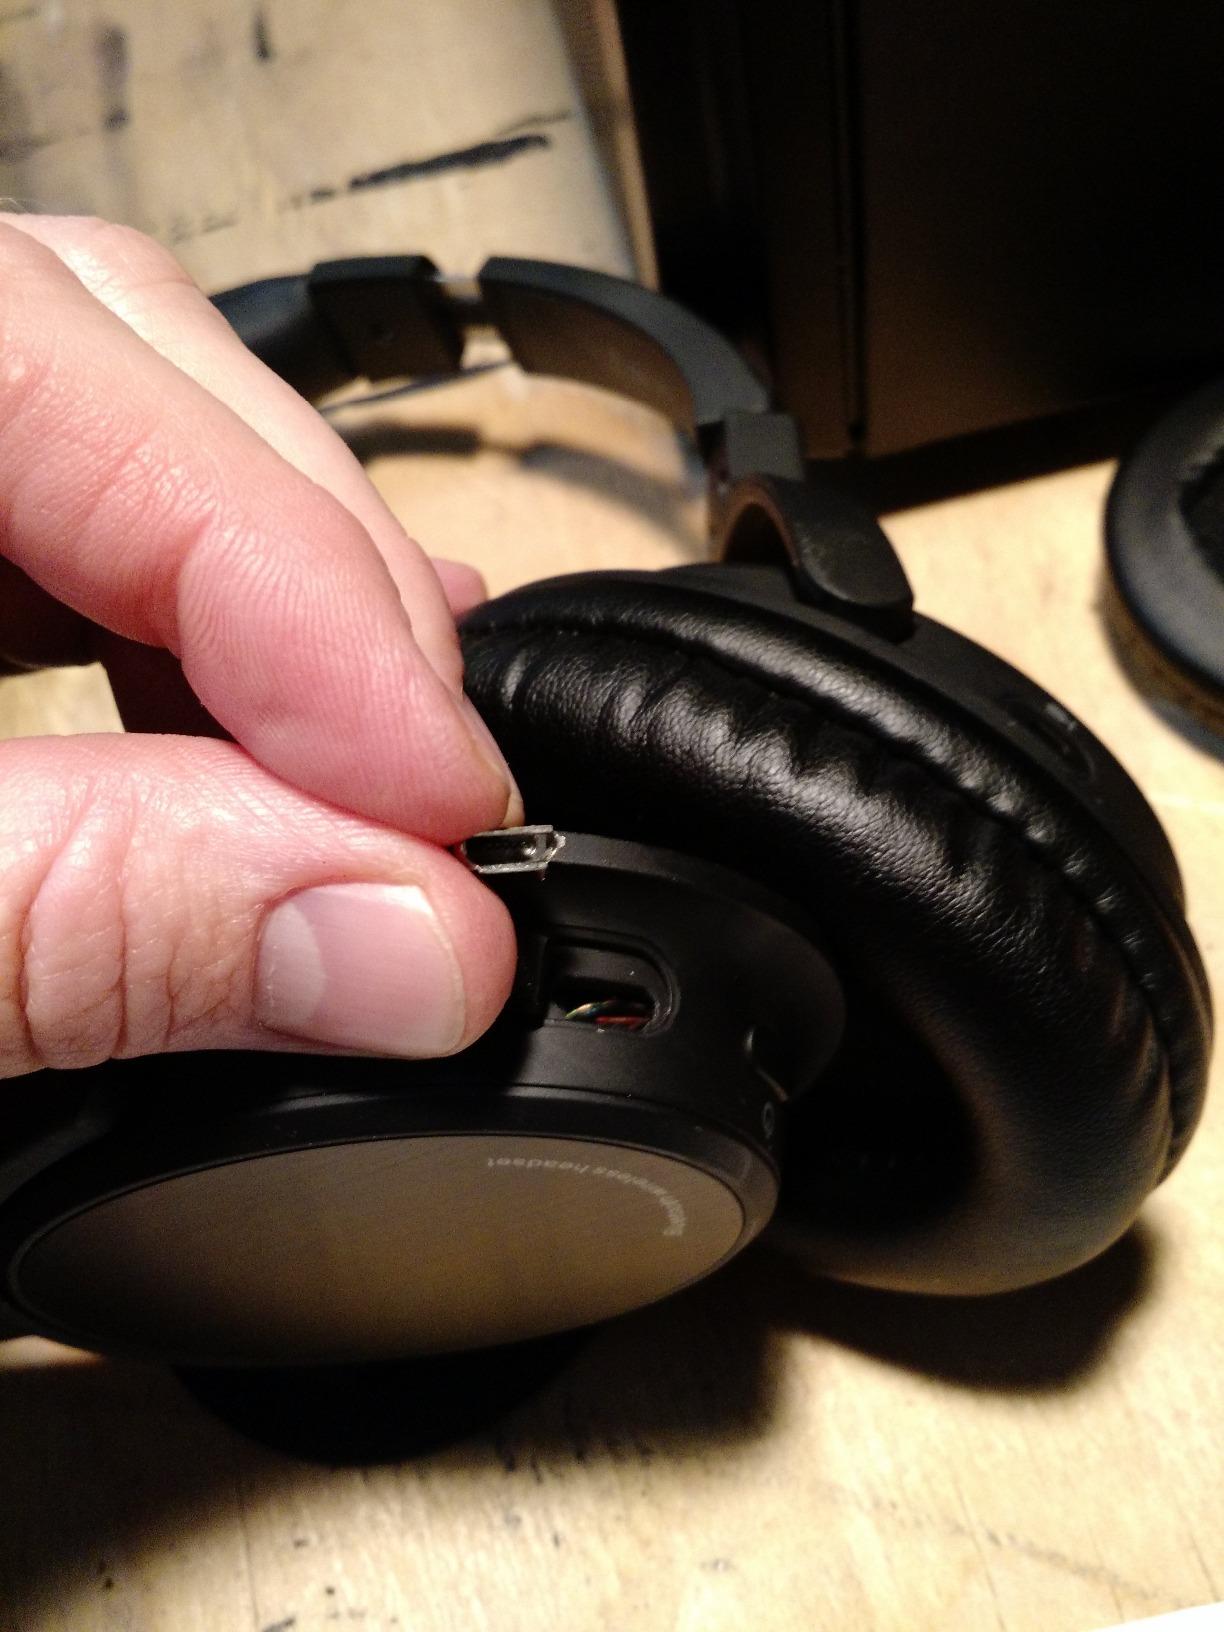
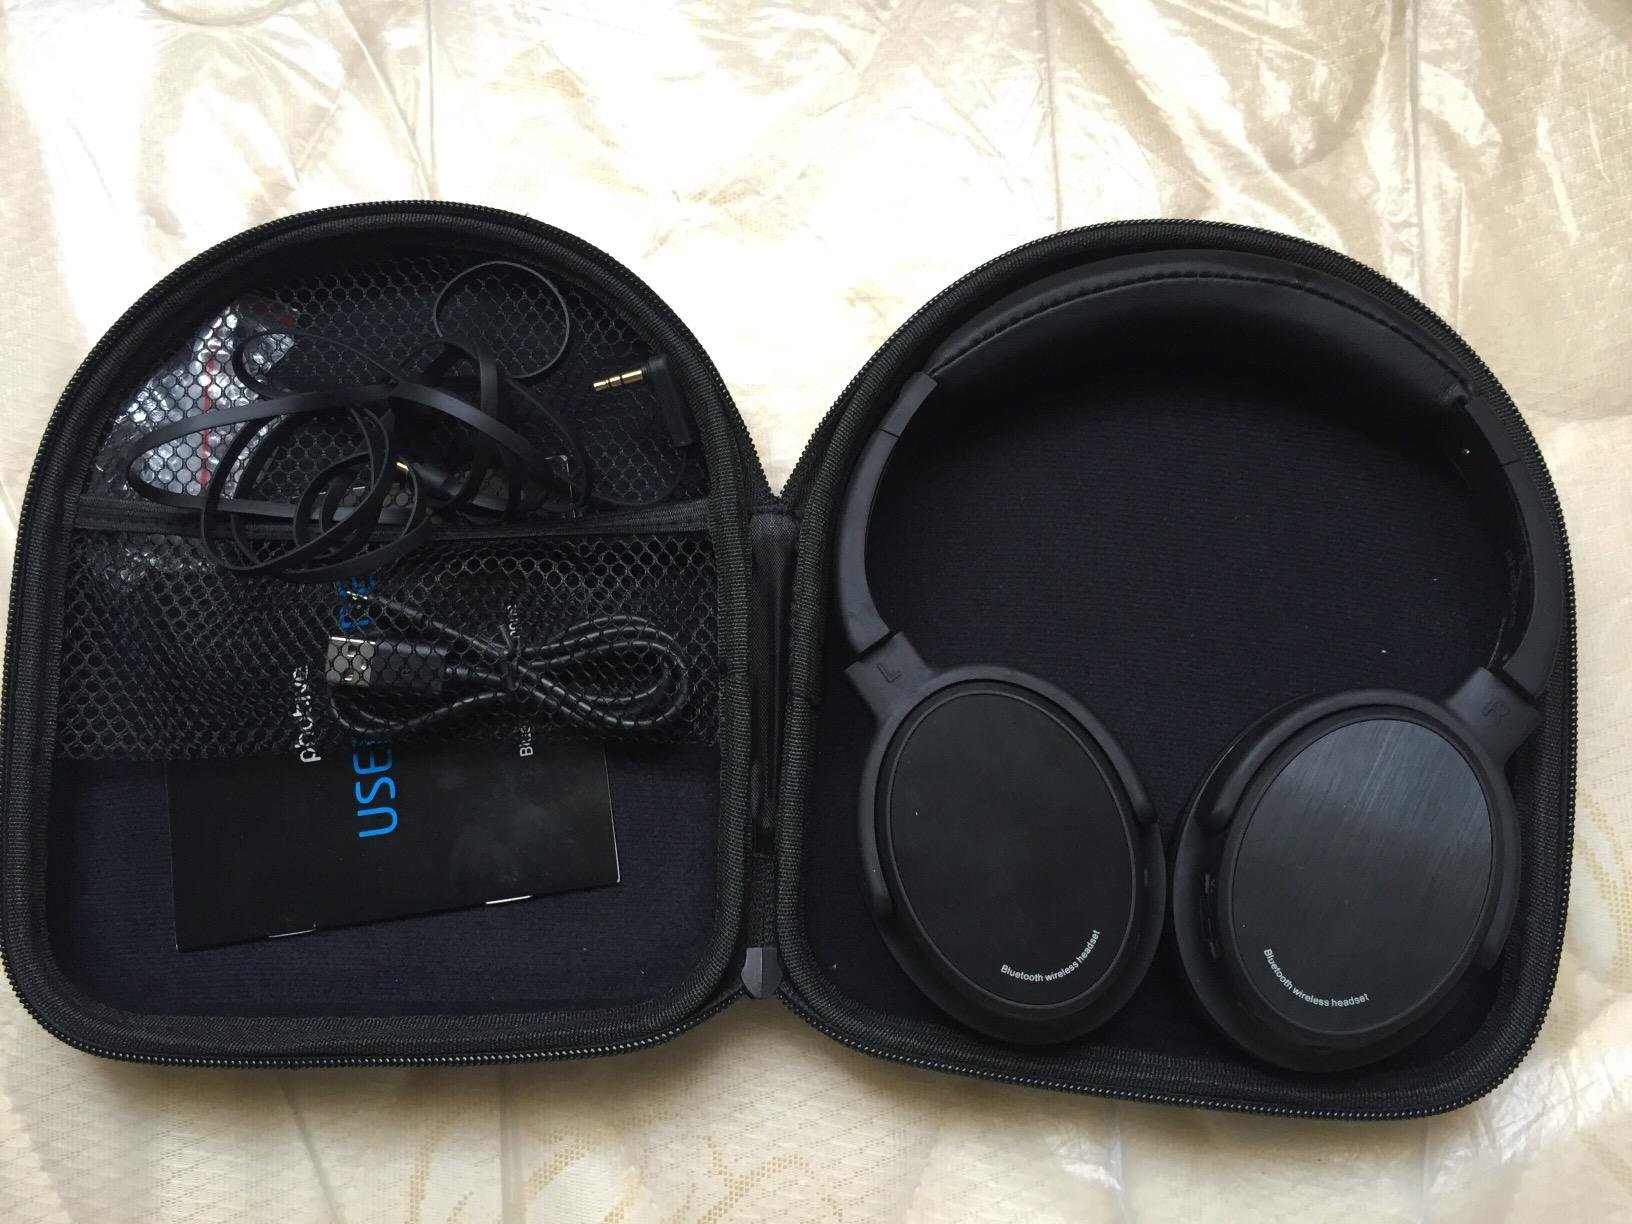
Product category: headphones
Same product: yes